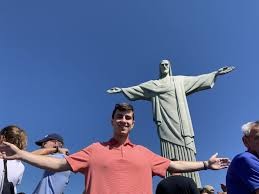
Landmark: Christ the Reedemer